59th National Film Awards

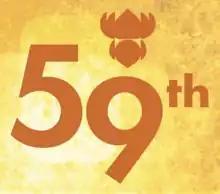
59th National Film Awards event logo

The 59th National Film Awards, presented by the Directorate of Film Festivals, honoured the best of Indian cinema for 2011 and took place on 3 May 2012 at Vigyan Bhavan, New Delhi. Awards were presented in 38 categories in the Feature Films section, 20 categories in the Non-Feature Films section and two categories for the Best Writing on Cinema section; 41 jury members chose the winners from 392 entries. The ceremony was hosted by actors Vinay Pathak and Saumya Tandon. Awards were presented by the Vice-President of India, Mohammad Hamid Ansari. The ceremony was broadcast live on three television channels, eleven All India Radio stations, and webcast live.